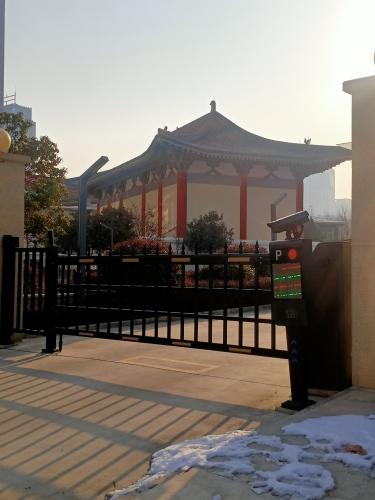
地标名称：关帝庙
所在城市：三门峡市·陕州区